IND Crosstown Line

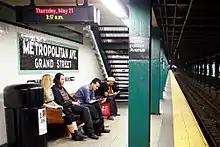
Metropolitan Avenue station

The only service to use the Crosstown Line is the . The line north of Court Square has not been in regular use since 2010.